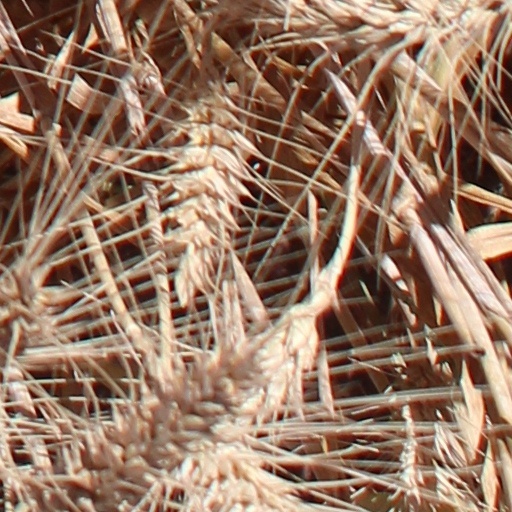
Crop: wheat